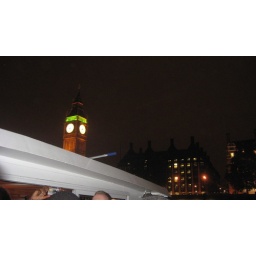
The roof of the boat got in the way...